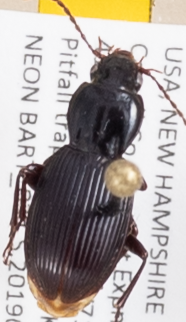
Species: Pterostichus tristis
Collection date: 2019-06-26
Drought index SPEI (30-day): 0.362
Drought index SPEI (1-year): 1.22
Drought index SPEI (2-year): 0.998